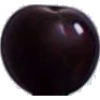
Label: cherry_wax_black